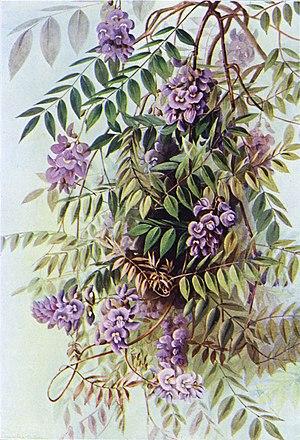
Wisteria frutescens, la glycine d'Amérique, est une espèce de plantes dicotylédones de la famille des Fabaceae, sous-famille des Faboideae, originaire des États-Unis.